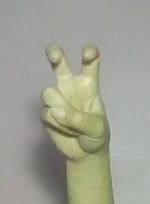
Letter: toot